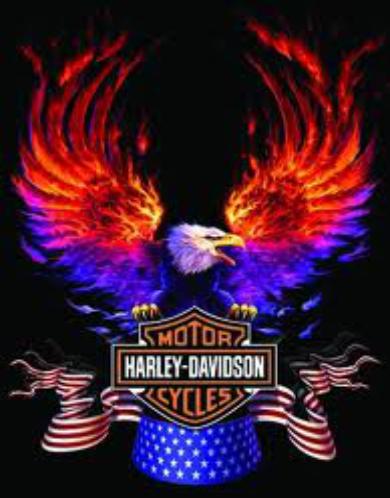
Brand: Harley-Davidson
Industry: Leisure